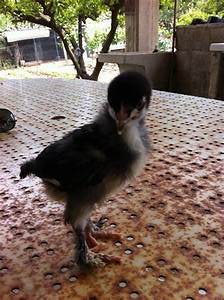
Label: gallina